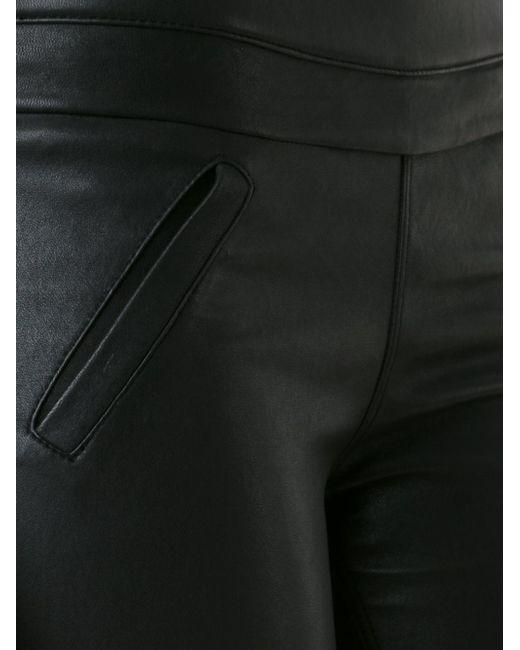
Leder Slim Fit schwarze Hose für Damen